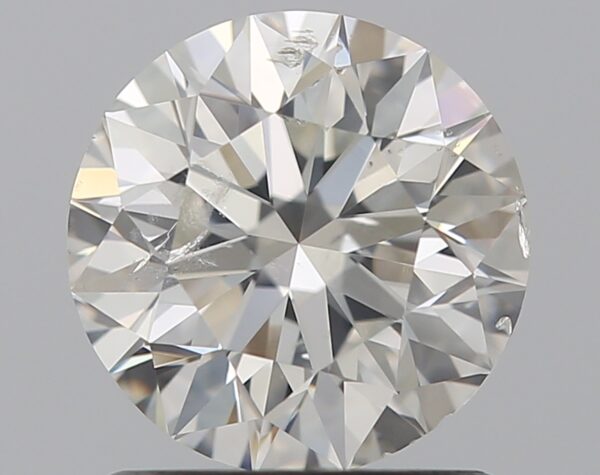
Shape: round
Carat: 1.2
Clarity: SI2
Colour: H
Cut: EX
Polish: EX
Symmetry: EX
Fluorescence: N
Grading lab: GIA
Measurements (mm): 6.73 x 6.78 x 4.28